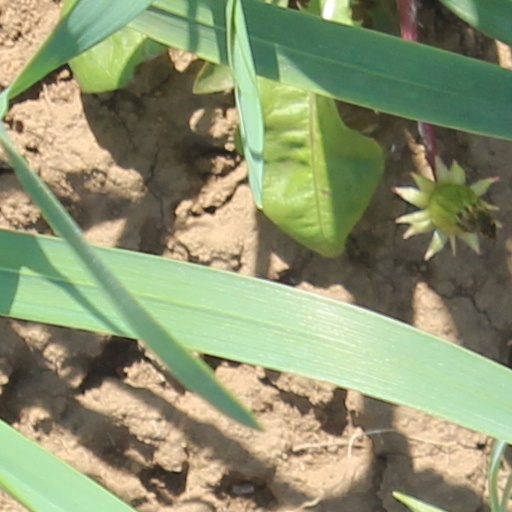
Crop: wheat